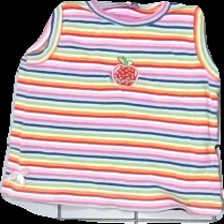
View: front
Type: Tank top
Category: Children
Brand: Not in the list
Brand text on label: Topolino
Colors: Pink, Red, Orange, Multicolor
Material: 100% Cotton
Pattern: Embroidered
Cut: Regular
Size: 86
Season: All
Price range: 50-100
Recommended usage: Reuse
Description: striped tank top with embroidery